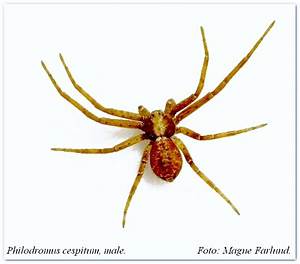
Label: spider